Molsheim Charterhouse

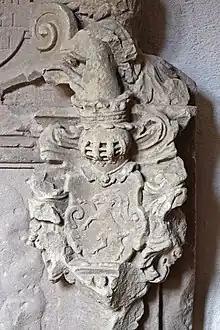
Arms of the Böcklin von Böcklinsau family, owners of the house sold to the Carthusian monks for the establishment of the charterhouse in Molsheim

From this last refuge, the former prior, assisted by his provincial superior, tried in vain to rejoin his community. He appealed to the bishops of Cologne, Mainz and Trier (Ernest of Bavaria, Wolfgang of Dalberg and John of Schönenberg respectively), who submitted a petition to Rudolf II. The latter promulgated the edict of March 5, 1594, enjoining the people of Strasbourg to re-establish the monastery and return their property to the monks. While waiting for this return, Jean Schustein was lodged in Molsheim, with the Jesuits, from October 1594. In 1597, he was joined by three Carthusian fathers and two brothers. In 1598, the provincial superior accepted the foundation of a new charterhouse in Molsheim, while the emperor reiterated his injunction to return it to the people of Strasbourg.